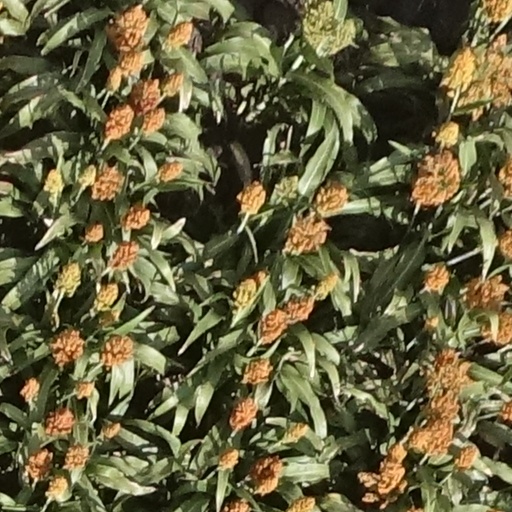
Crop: sorghum